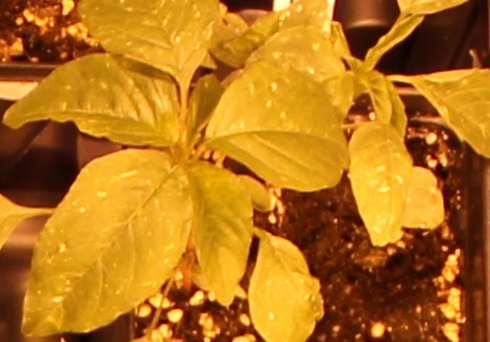
Label: Palmer Amaranth